Andrew Prokos

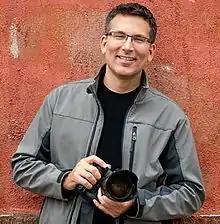
Photographer Andrew Prokos

Andrew Prokos (born 1971) is an American architectural and fine-art photographer.